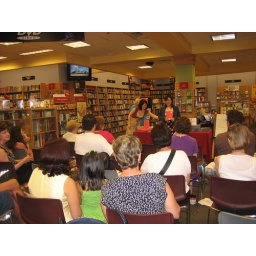
It was well attended by FCC members (Families with Children from China)--so many Chinese little girls with white parents!